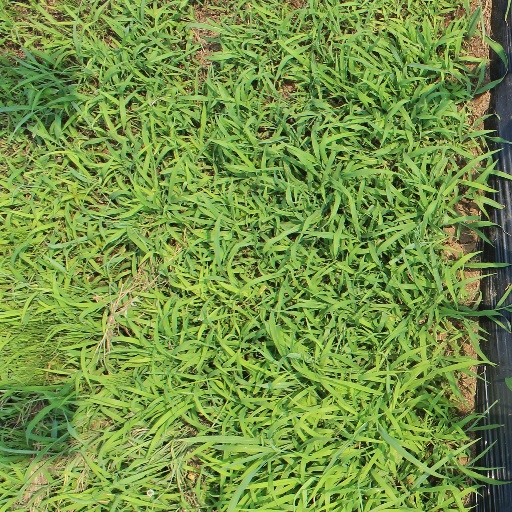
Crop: sorghum